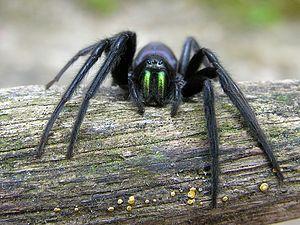
Segestria florentina, la Ségestrie florentine, est une espèce d'araignées aranéomorphes de la famille des Segestriidae. C'est une grosse araignée noire avec des chélicères bien visibles, dont les reflets iridescents sont caractéristiques. Les femelles peuvent mesurer jusqu'à 22 mm. Malgré sa taille, cette araignée n'est pas vraiment dangereuse pour les humains, hormis un risque d'enflure ou de nécrose de la plaie. Son venin contient des toxines intéressantes en pharmacologie.